Machinery Technician

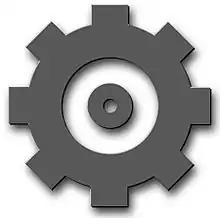
Rating insignia

Machinery Technician (MK) is an enlisted rating in the United States Coast Guard that is responsible for the operation, maintenance and repair of a cutter's propulsion, auxiliary equipment and outside equipment, internal combustion engines (gasoline, diesel, gas turbines), environmental support systems (heating, ventilation, air conditioning), hydraulics, generator sets, and areas of hazardous material recovery and control. They are also responsible for the engineering maintenance of any small boats assigned to their command. At smaller stations and cutters they also serve as electricians.